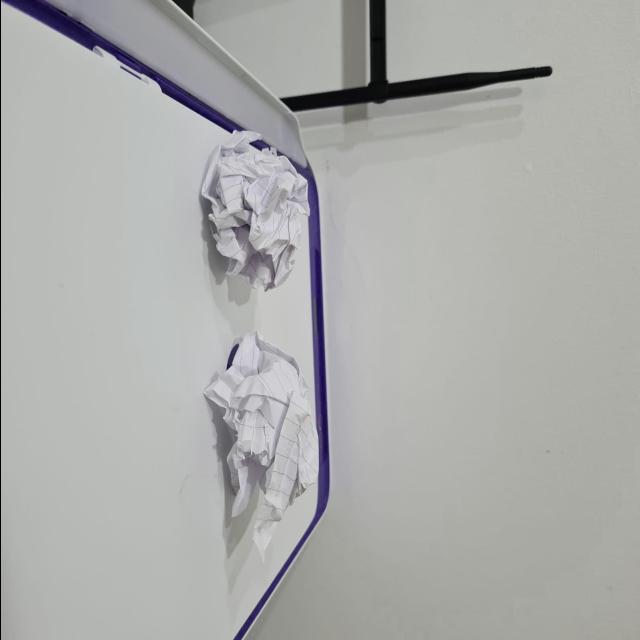
Label: tissues